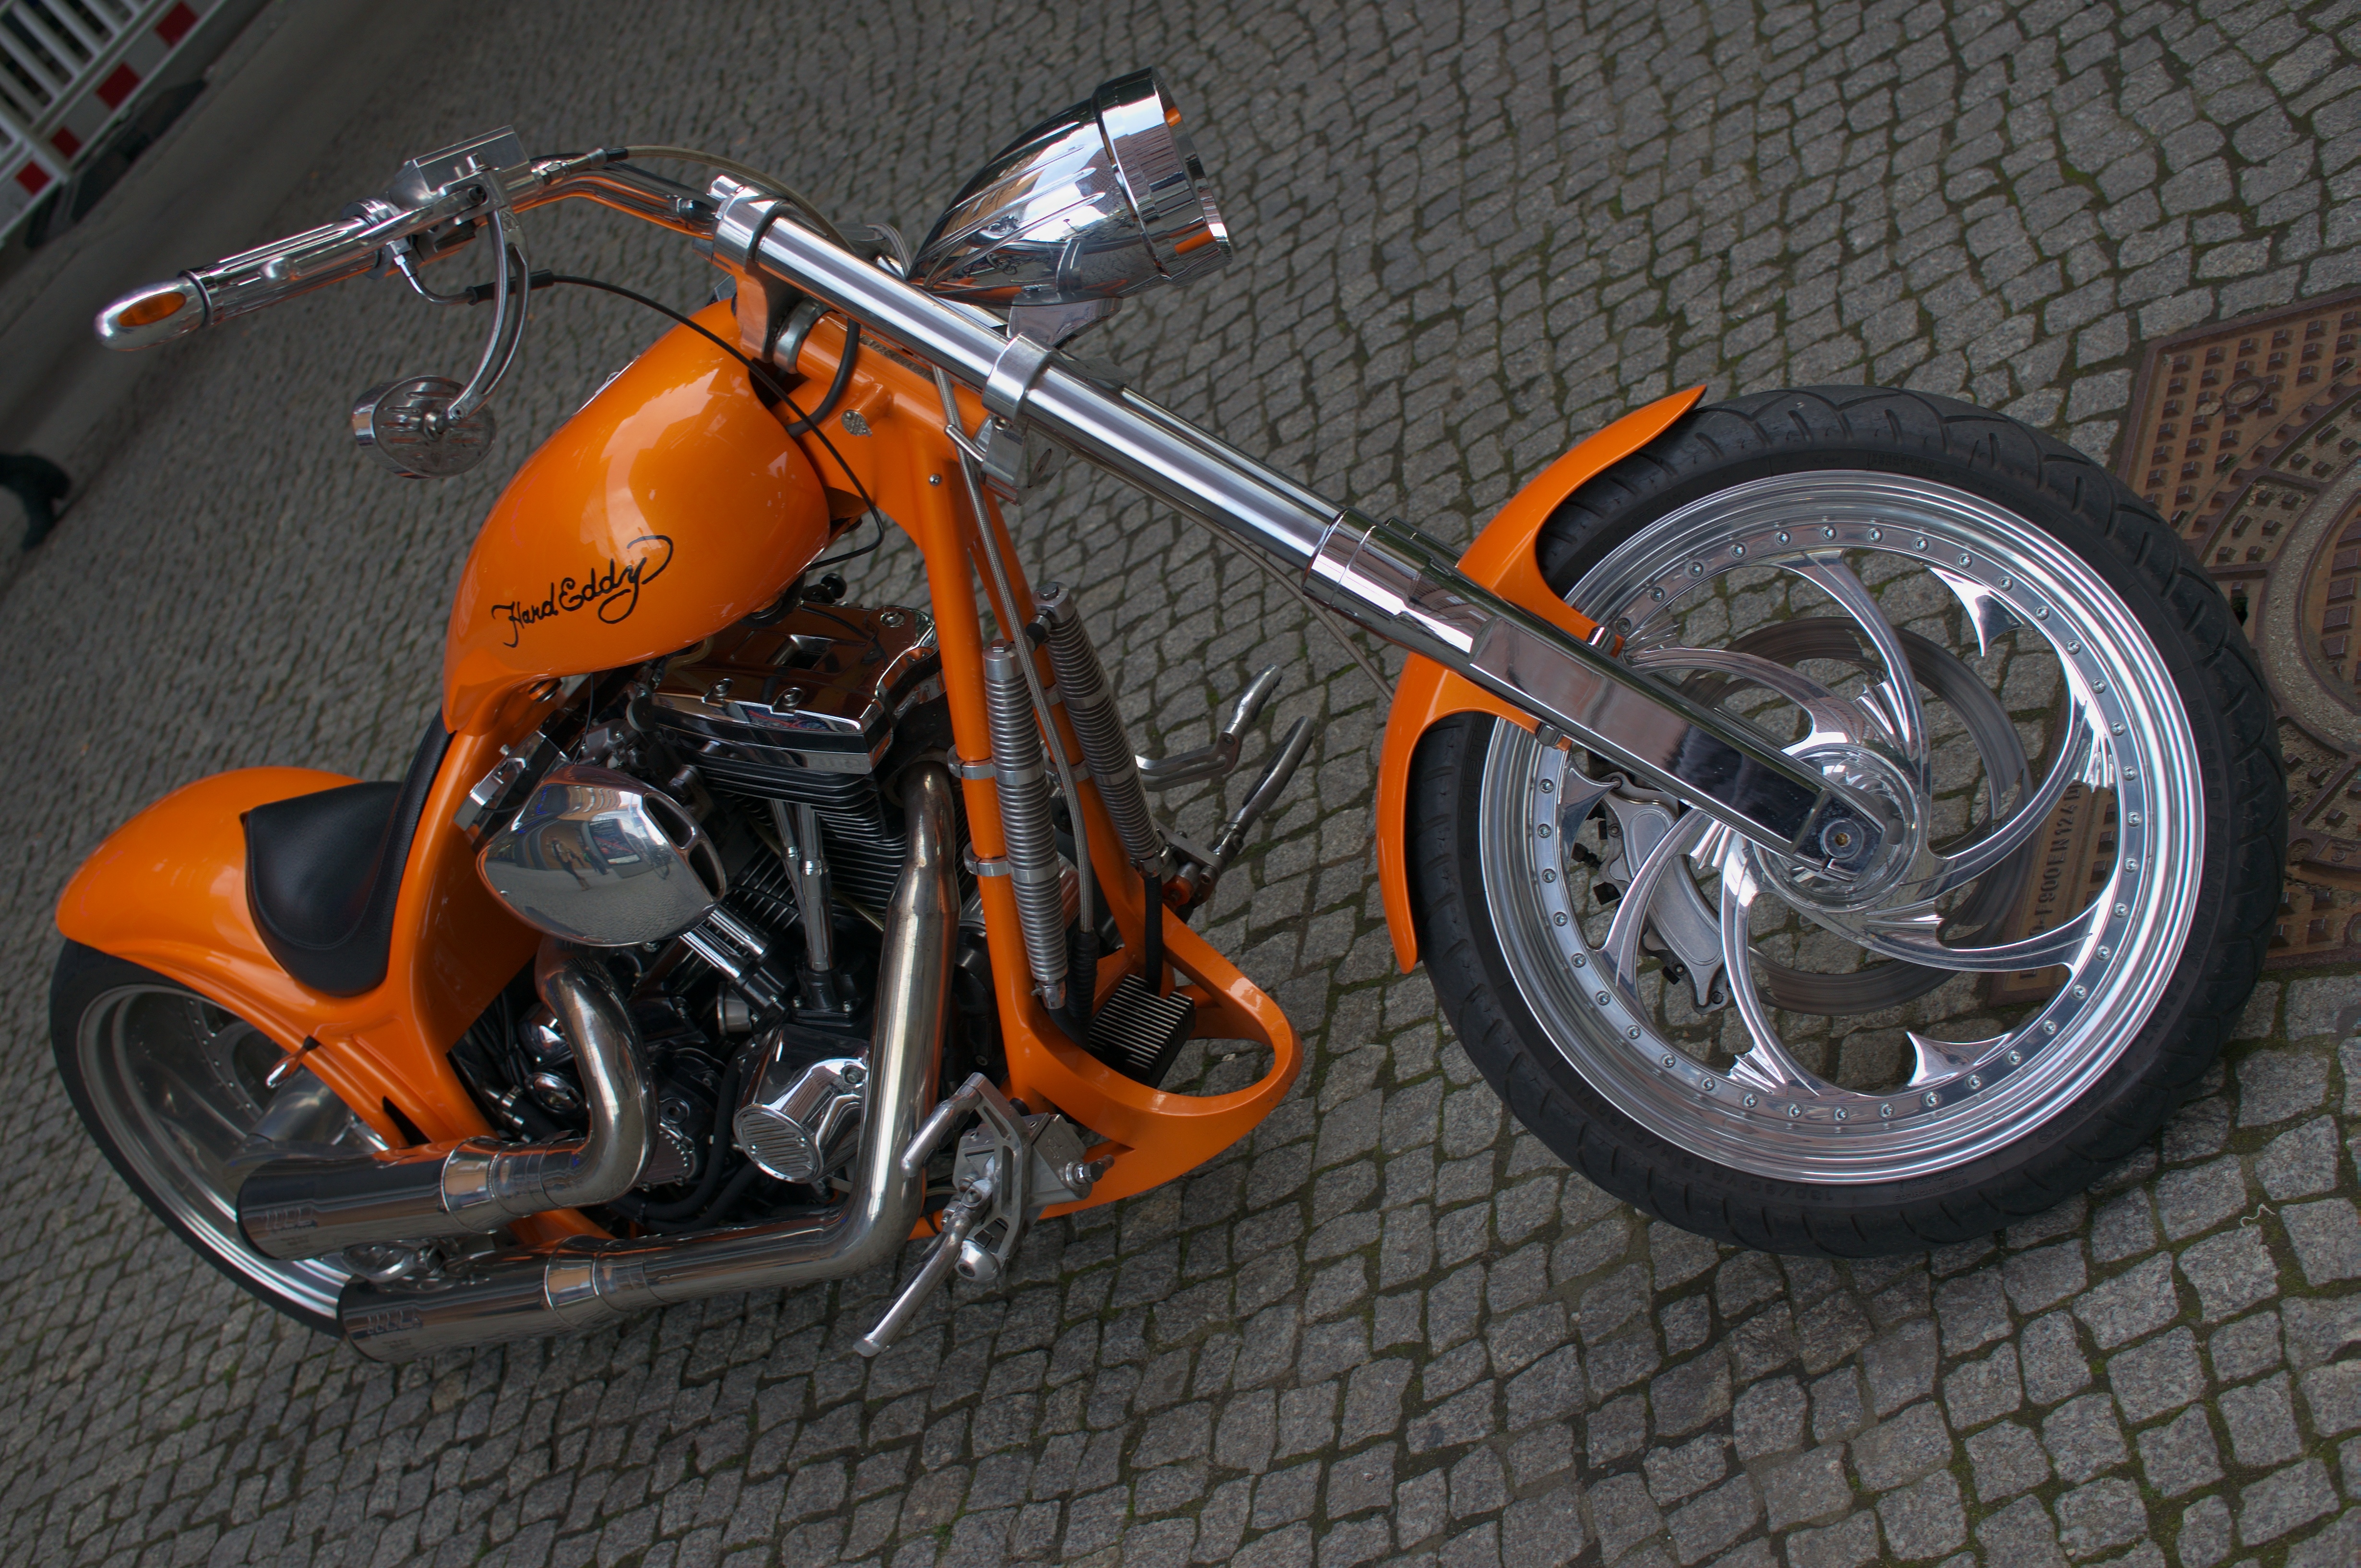
car, wheel, bicycle, bike, vehicle, motorcycle, 2013, rawtherapee, sony, sigma, chopper, nex, nex6, steffenzahn, sigma30mm28exdn, sigma30mmf28, sigma30mmf28dn, sigma30mm, custombike, cruiser, motorcycling, land vehicle